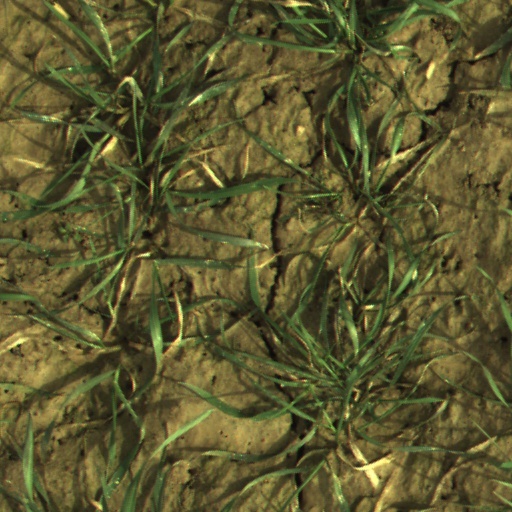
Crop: wheat